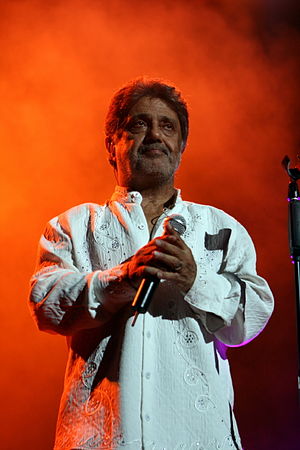
Dariush Eghbali
Dariush Eghbali er en populær iransk sanger. Dariush Eghbali blev født i Tehran and brugte de tidlige år af sit liv i Karaj og Kermanshah. Hans talent blev opdaget i den tidlige alder af ni år under en optræden på sin daværende skole. Hassan Khayatbashi introducerede ham til offentligheden som 20 årige gennem iransk tv. Han blev umiddelbart populære med det legendariske sang "Be Man Nagu Dustet Daram" samt sin unikke stil der åbnede for et helt nyt æra i iransk musik.